Alan Gibson

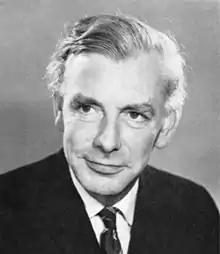
Gibson in the 1970s

Norman Alan Stewart Gibson (28 May 1923 – 10 April 1997) was an English journalist, writer and radio broadcaster, best known for his work in connection with cricket, though he also sometimes covered football and rugby union. At various times Alan Gibson was also a university lecturer, poet, BBC radio producer, historian, Baptist lay preacher and Liberal Party parliamentary candidate.